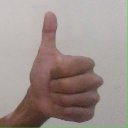
अक्षर: थ